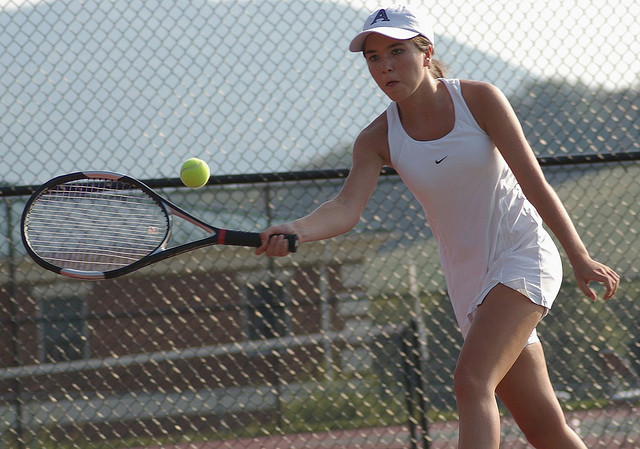
vận động viên tennis nữ đang cầm vợt đỡ bóng thấp